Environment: real
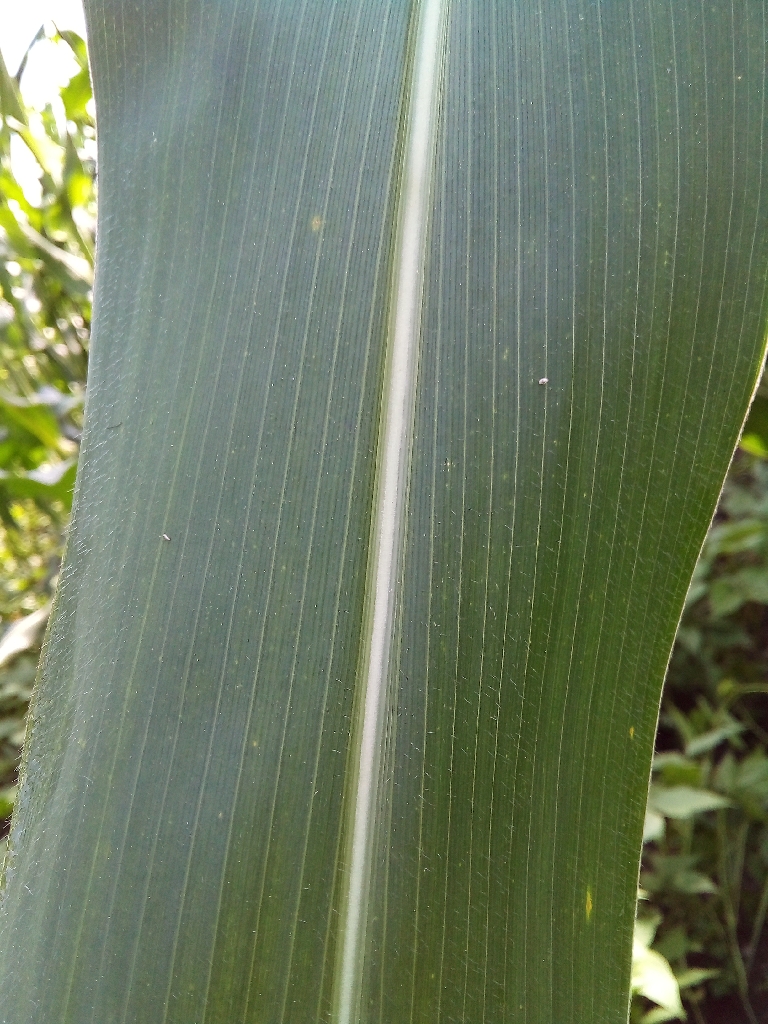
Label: healthy